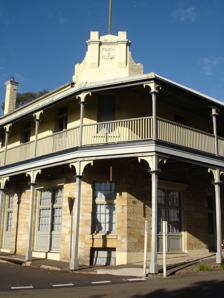
Building: Forth & Clyde Hotel
Country: Australia
Year built: 1857
Former Australian pub in New South Wales, Australia Forth & Clyde Hotel General information Status Completed Type Former Australian pub Address Cnr Mort and Trouton Streets, Balmain , New South Wales Country Australia Coordinates 33°51′17″S 151°11′04″E / 33.854808°S 151.184415°E / -33.854808; 151.184415 Opened 1857 Closed 1972 The Forth & Clyde Hotel is a former pub located in Balmain , a suburb in the inner west region of Sydney , in the state of New South Wales , Australia. The former pub was one of a number of buildings which formed an integral part of the shipbuilding and industrial heritage of the local area. The pub featured as a film location for the cult motorcycle bikie movie Stone (1974). The building has been occupied by various businesses since it closed in 1972 and has extensive water views onto Mort Bay . Recently, it has been used for private housing. Edward McDonald (1810-1866) was the publican of the Forth and Clyde Hotel from 1845 to 1851 The original Forth & Clyde Hotel was located in Sydney, on the corner of George and Jamison Streets. That pub was taken over by E. Helden, a former ship's captain, in 1856, who then moved it to Balmain. In 1859 Helden sold up the furniture and retired from the business. An early publican of the hotel was Edward McDonald. Architecture The pub is a heritage-listed, two storey sandstone corner building and timber verandah with posts to the footpath. See also Architecture portal List of pubs in Australia References